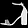
Label: Sandal